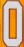
Number: 0